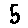
Label: 5